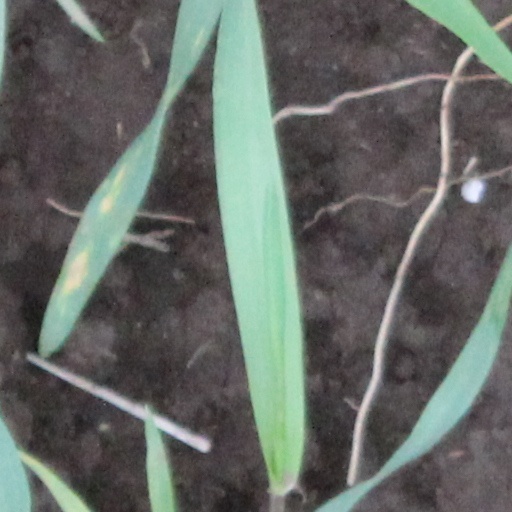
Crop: wheat